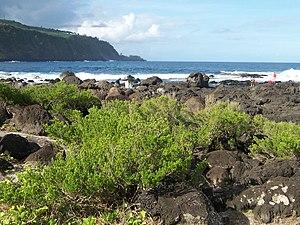
Vincendo est un lieu-dit du sud de La Réunion, qui fait partie de la commune de Saint-Joseph.
Pemphis acidula est un arbuste de la famille des Lythraceae naturellement présent sur de nombreux rivages tropicaux de l'océan Indien et de la partie occidentale et centrale de l'océan Pacifique.